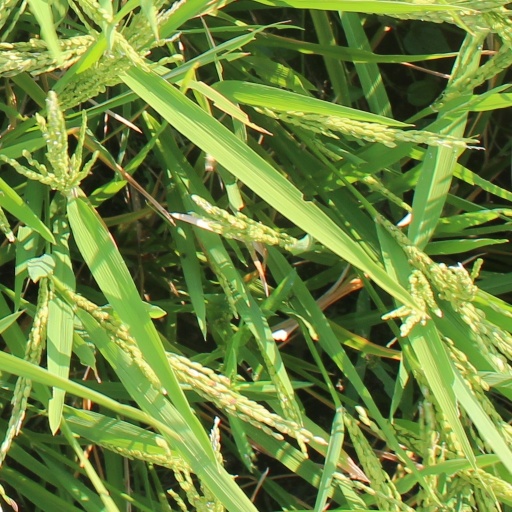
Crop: rice